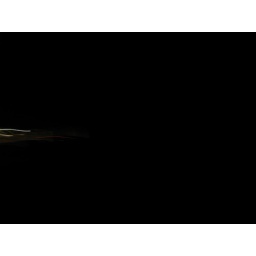
late night car lights stream by on road in Ontario